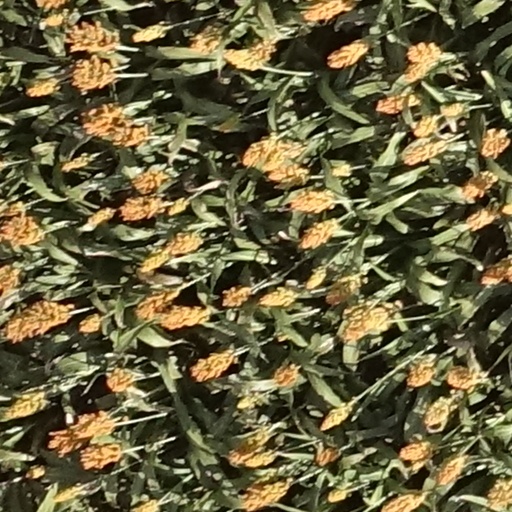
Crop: sorghum